Sundarbans National Park

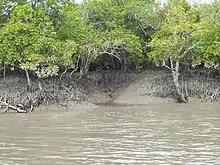
Mangrove trees in Sundarban and a small creek going inside the forest

The Sunderban mudflats are found at the estuary and on the deltaic islands where low velocity of river and tidal current occurs. The flats are exposed in low tides and submerged in high tides, thus being changed morphologically even in one tidal cycle. The interior parts of the mudflats are the right environment for mangroves.